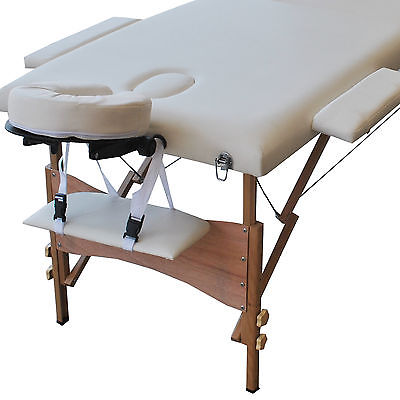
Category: table